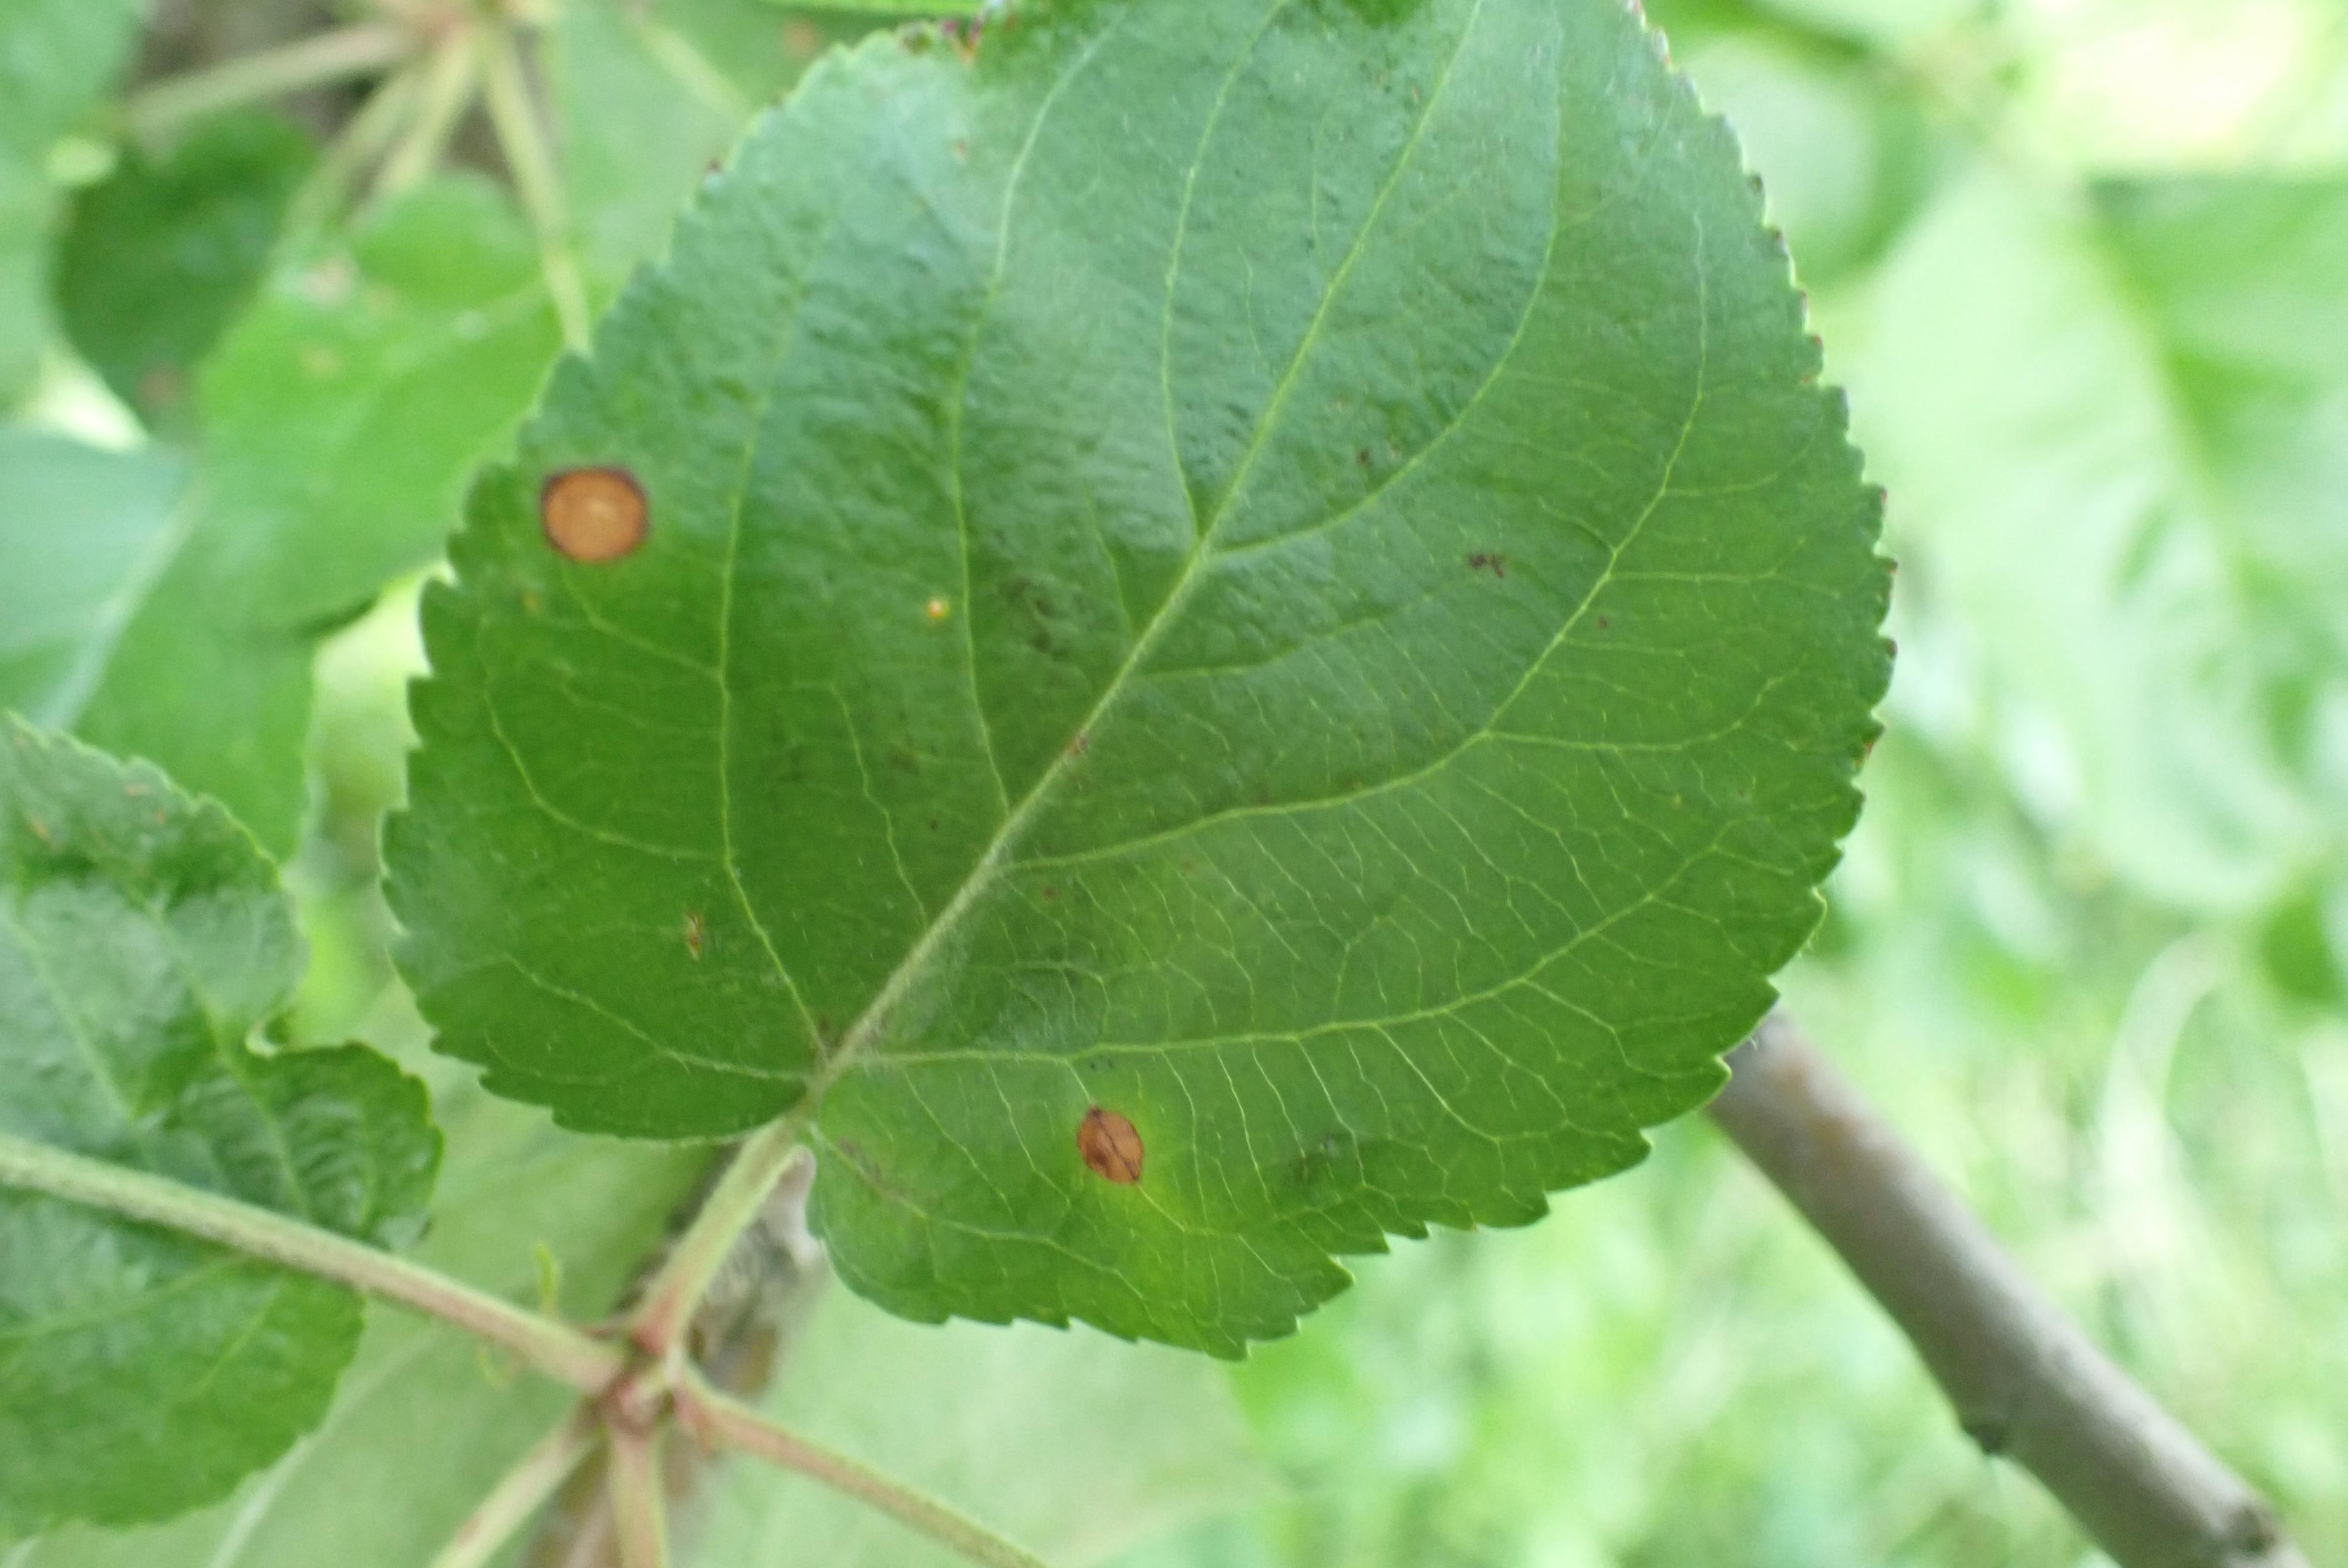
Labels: frog_eye_leaf_spot